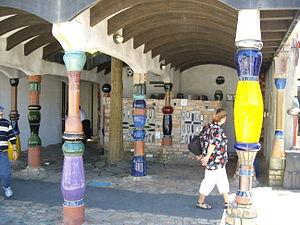
Le mot toilettes désigne le local appelé aussi cabinets ou « petit coin » consacré à la discrétion et l'intimité du moment de soulagement volontaire des déjections corporelles : urine et défécation principalement. Elles constituent une évolution par rapport aux moyens antérieurs voués au même usage, à savoir :